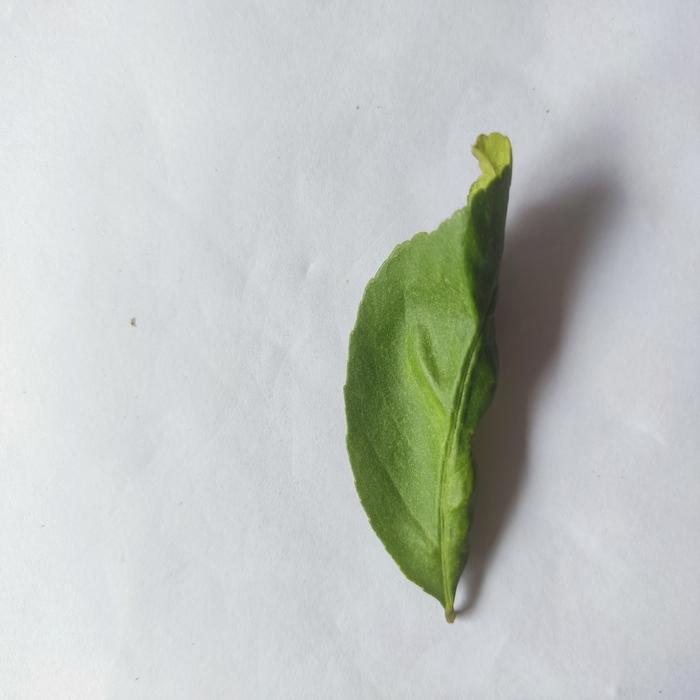
Crop: Lemon
Leaf condition: Leaf_Curl